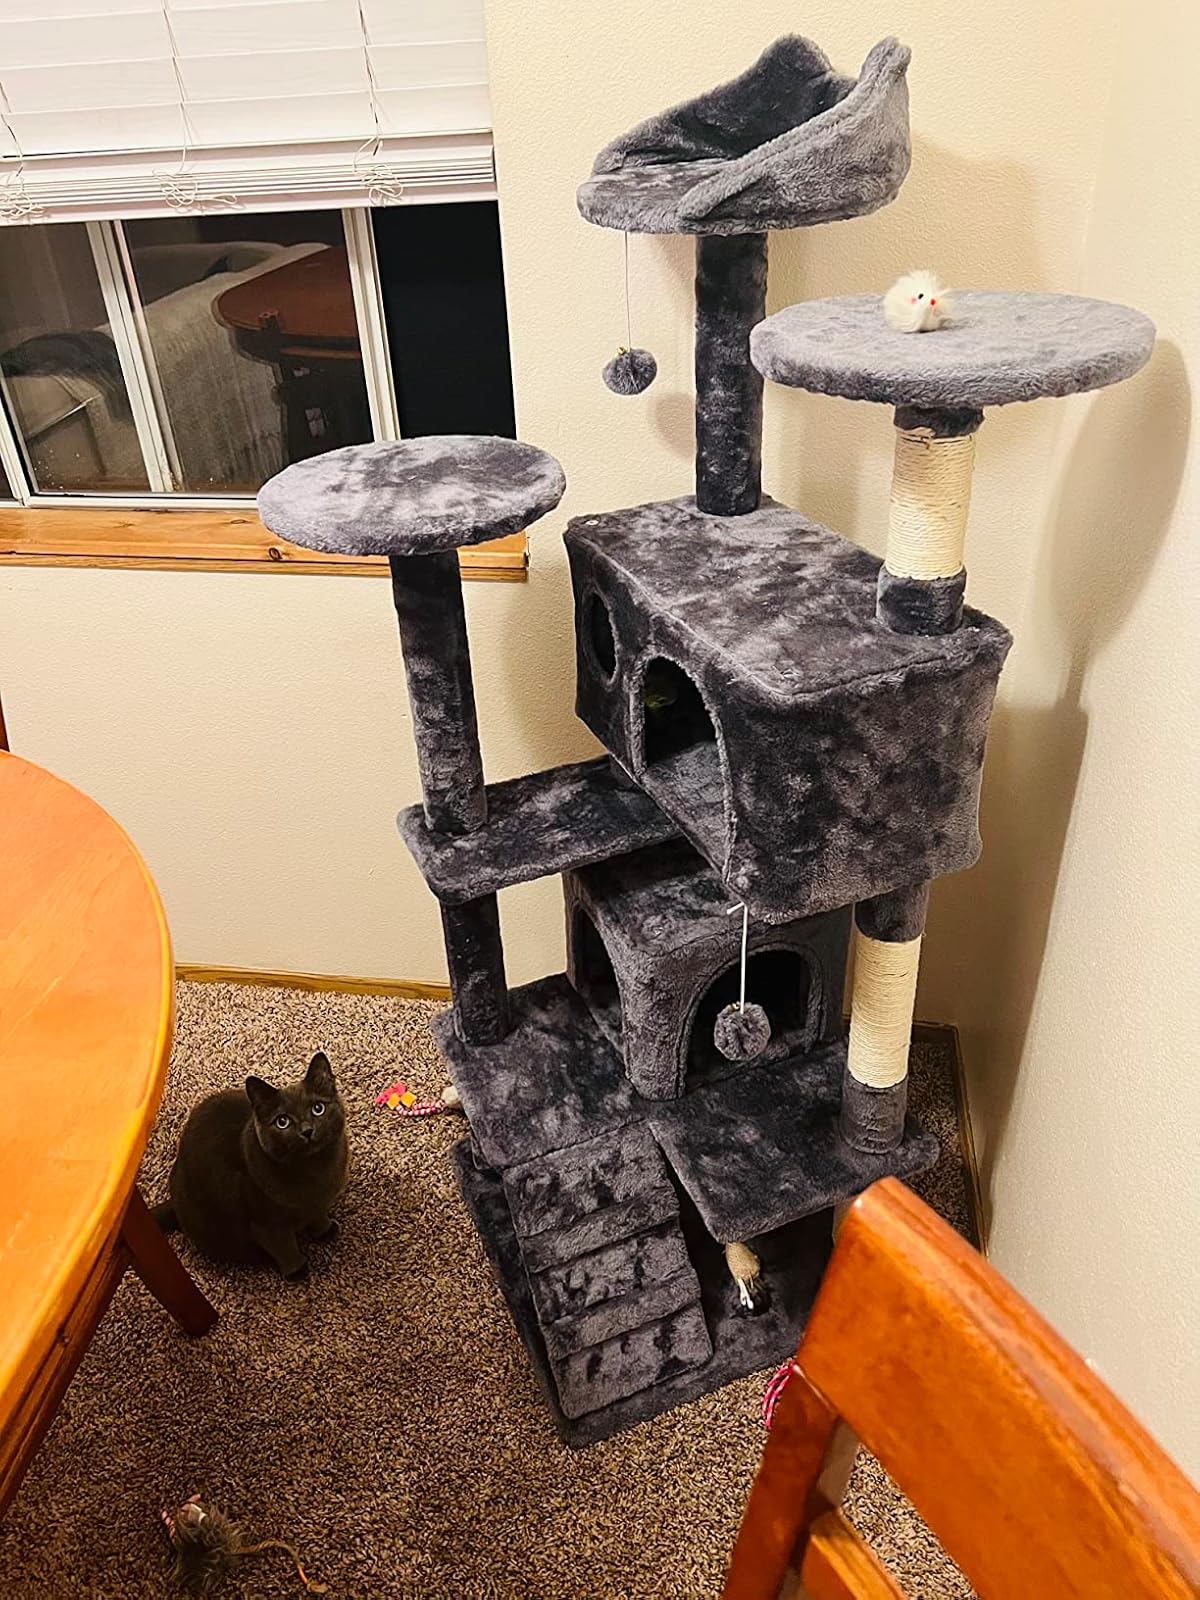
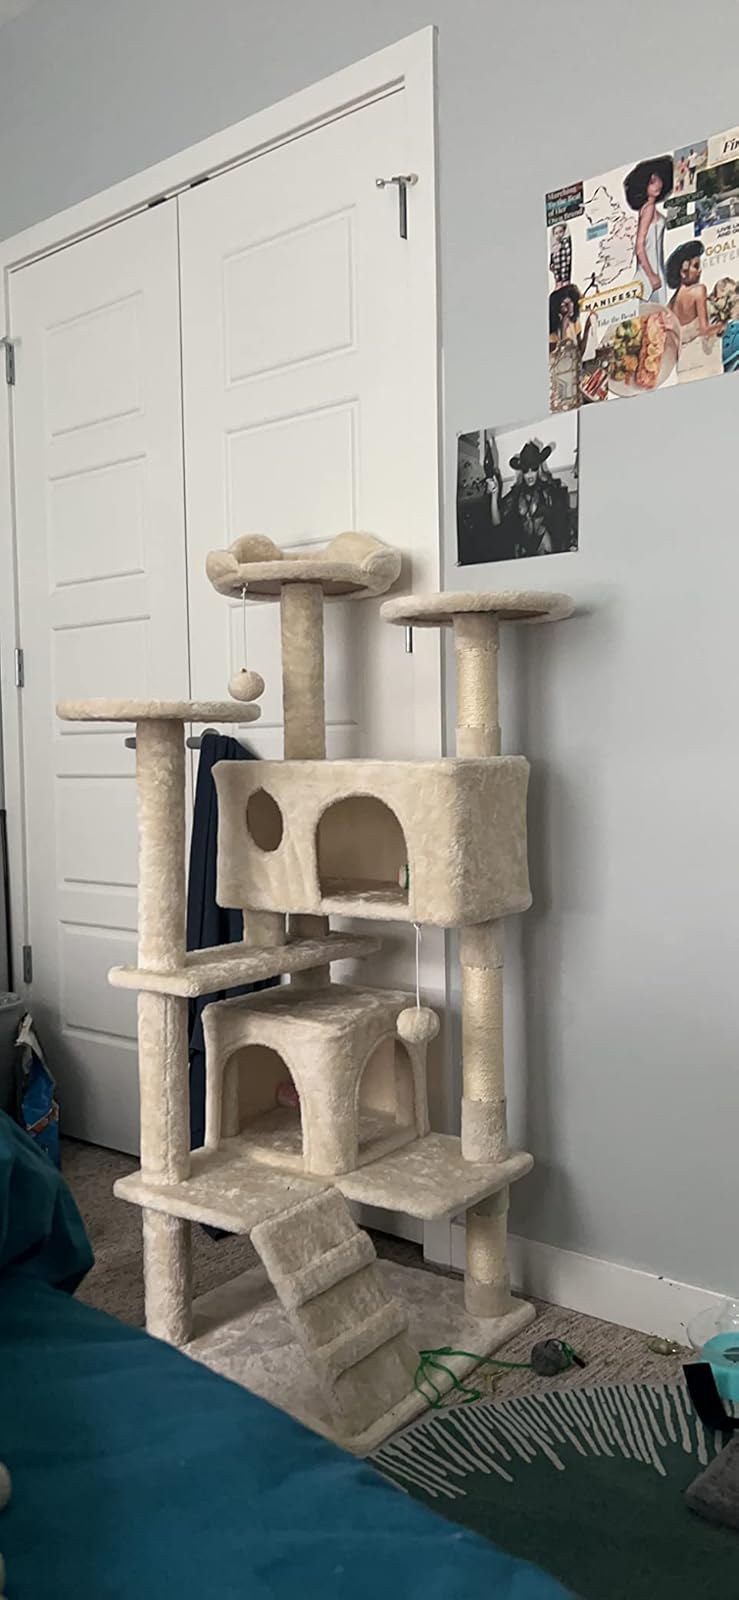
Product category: items_cat tree
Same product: no